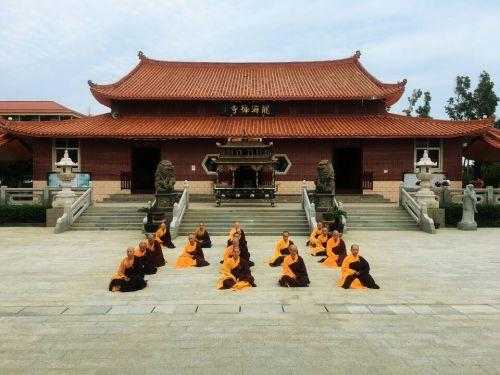
地标名称：龙海寺
所在城市：泉州市·石狮市